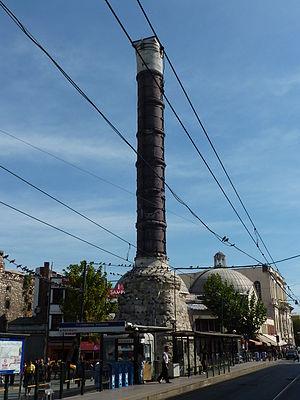
Colonne de Constantin, à Istanbul.